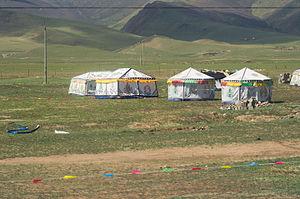
Yourtes (ger en mongol) yugur au bord lac Qinghai. Différents symboles mongols y sont représentés. La paire de poissons semblable au symbole du Soyombo qui, comme le yin et le yang du taijitu, symbolisent la dualité. La flamme au-dessus du vase est identique à celle du haut du soyombo. Des motifs géométriques en noir sont de différents types. Sur les bords, ils sont une variante des motifs des stèles représentant les bois des rennes. Voir la version en gros plan pour plus de détails
Le Qinghai est une province du nord-ouest de la République populaire de Chine. Il tire son nom du lac Qinghai, le plus grand lac salé du pays.
Les Yugurs sont un groupe ethnique. Ils constituent l'un des 56 groupes ethniques officiellement identifiés par la République populaire de Chine, avec une population de près de 14 000 individus.